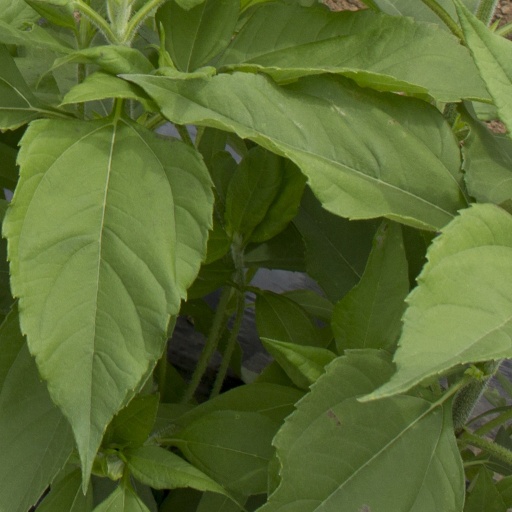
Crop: Jerusalem artichoke